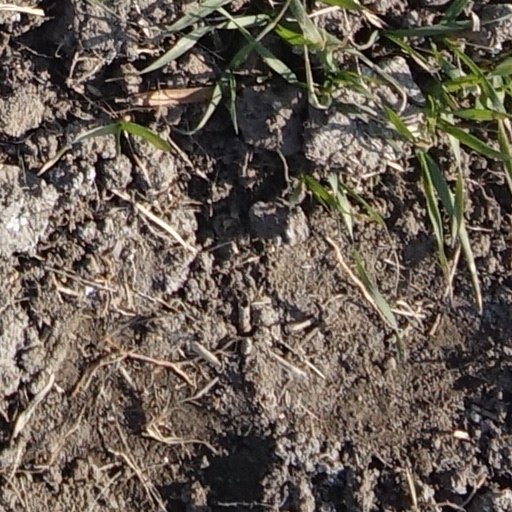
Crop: wheat